Ramzan Kadyrov

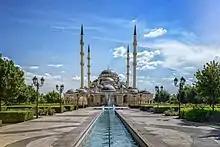
The Akhmad Kadyrov Mosque was completed in 2008

After the car-bomb attack on Yunus-bek Yevkurov, president of the neighbouring Republic of Ingushetia on 22 June 2009, Kadyrov claimed that the Kremlin had ordered him to fight insurgents there, and during his subsequent visit to the republic on 24 June pledged ruthless vengeance.